Marshal Ferdinand Foch Street, Bydgoszcz

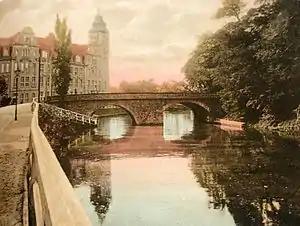
Władysław IV Bridge in 1911

After World War II, the increased traffic required an expansion of Focha street. In the 1970s, an urban traffic renovation modernized Focha street to the west of Brda with a dual carriageway on both side of the tram track. Part of this program led to the controversial filling of approximately one kilometre of the old Bydgoszcz Canal, together with the destruction of two locks (Nr.2 at Świętej Trójcy street and Nr.3 at Grunwaldzka street) and the demolition of Władysław IV bridge.